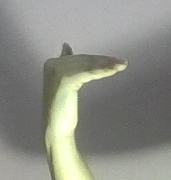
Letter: khaa